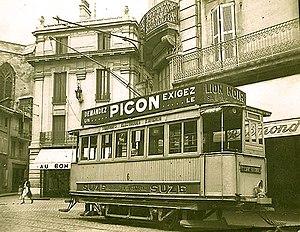
Tramway d'Avignon place Carnot
La Compagnie des tramways électriques d'Avignon fut chargée à la fin du XIXᵉ siècle de déployer et d'exploiter le réseau de tramways d'Avignon. Ce réseau qui fut l'un des premiers déployés par une ville moyenne en France, possédait ses dépôts et sa propre usine électrique. Il transporta jusqu'à deux millions de passagers par an. Il desservait – avec ses 17 km de voies – tous les quartiers péri-urbains de la ville, ainsi que le centre et une partie de la banlieue.